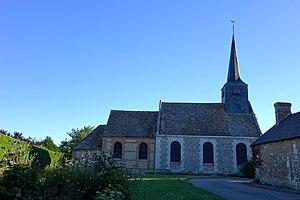
Église Saint-Saturnin à Venon, Eure, France
Venon est une commune française située dans le département de l'Eure, en région Normandie.